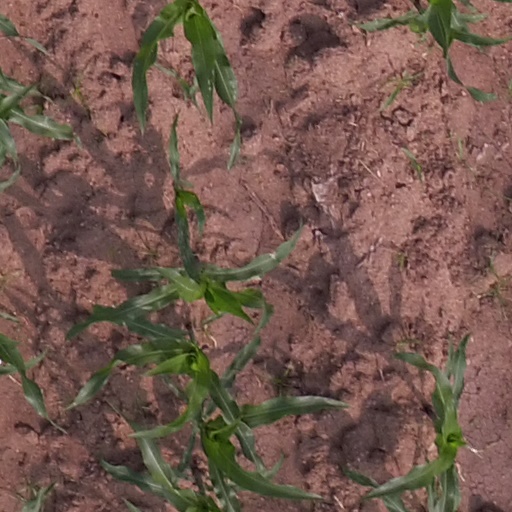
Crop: maize; corn